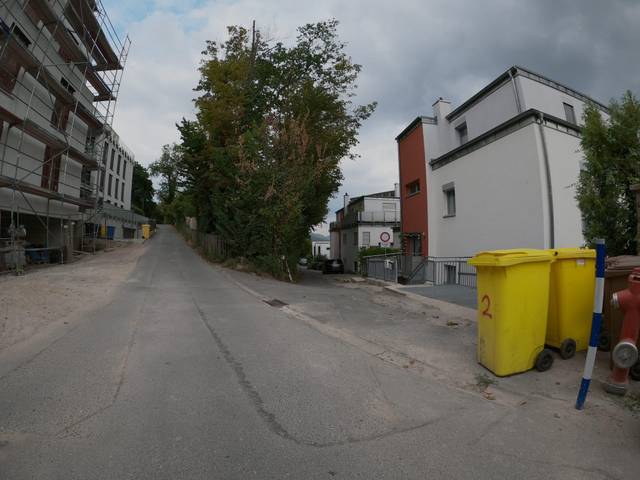
Region: Germany
Coordinates: 50.935, 11.581